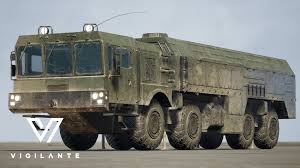
Label: Air Defense